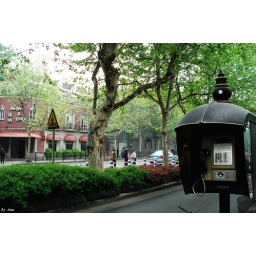
telephone in street